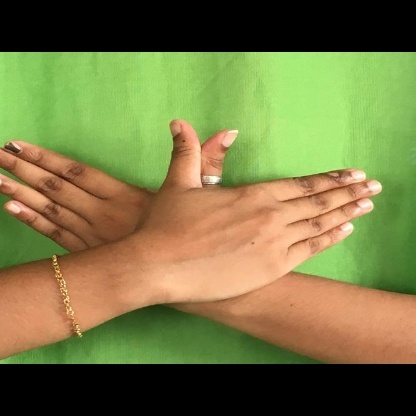
Mudra: Garuda